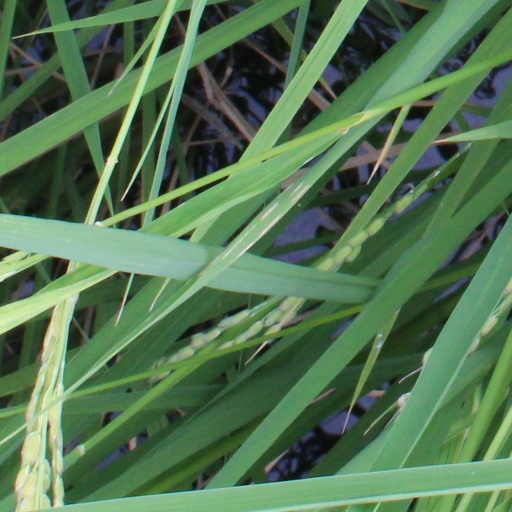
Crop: rice